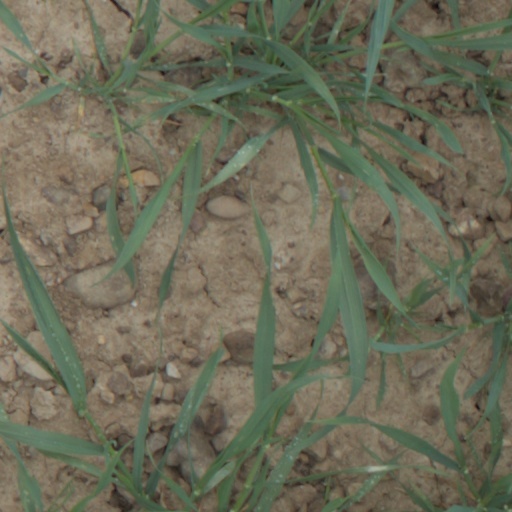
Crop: wheat